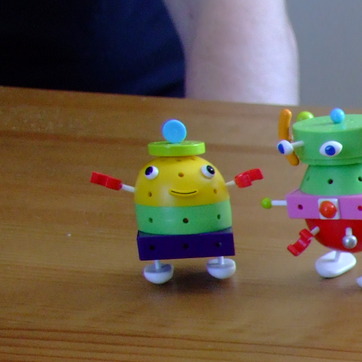
Material: plastic